Tel Lachish

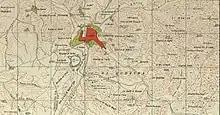
Tel Lachish 1947 (1:20,000)

The first expedition at Lachish, then Tell ed-Duweir, from 1932 to 1939, was the Starkey-Tufnell British expedition which included James Leslie Starkey as expedition leader, Olga Tufnell, G.L. Harding and C. Inge. It was funded by Charles Marston and Henry Wellcome with the aim of finding the Biblical city of Lachish. They succeeded in finding Lachish, with a "wealth of well-stratified pottery", a "key part of the ceramic corpus of Palestine", and the Lachish letters, c. "written to the commander of the garrison at Lachish shortly before it fell to the Babylonians in either 589 or 586 B.C." Starkey was murdered in 1938 while travelling to Jerusalem to open the Rockefeller Archaeological Museum. Tufnell, Harding and Inge remained for the 1938–1939 season. Tufnell returned to London and over the next two decades, worked at the Institute of Archaeology in London, "sorting, collating, studying and presenting the material found at Lachish". She completed her final publication "Lachish IV" in 1957. She had already become a Fellow of the Society of Antiquaries of London in 1951.